Chimei Museum

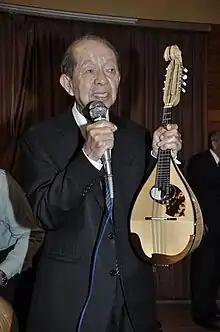
Founder Shi Wen-long

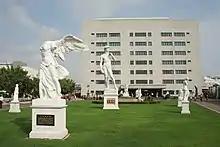
Original building of the Chi Mei Museum

The museum was first established and housed in an administration building of the Chi Mei Corporation in 1992 by the company's founder Shi Wen-long, then relocated to the Tainan Metropolitan Park in 2014, and reopened in 2015. Shi is known for his collection of antique violins housed in the museum. Besides being an entrepreneur, Shi is also an amateur violinist who has performed in public many times. To improve the level of classical music and western art in Taiwan, he founded the Chi Mei Culture Foundation in 1977 and has been providing scholarships through the Chimei Arts Award to developing artists in both classical music and fine arts since 1988.